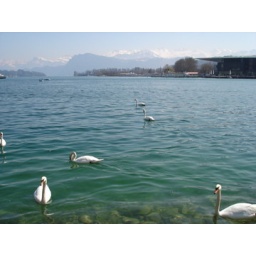
Schwan im klaren Wasser - swan in clear water